Sara Josephine Baker

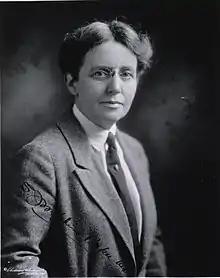
Baker in 1922

Sara Josephine Baker (November 15, 1873 – February 22, 1945) was an American physician notable for making contributions to public health, especially in the immigrant communities of New York City. Her fight against the damage that widespread urban poverty and ignorance caused to children, especially newborns, is perhaps her most lasting legacy. In 1917, she noted that babies born in the United States faced a higher mortality rate than soldiers fighting in World War I, drawing a great deal of attention to her cause. She also is known for (twice) tracking down Mary Mallon, better known as Typhoid Mary.